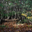
Label: forest